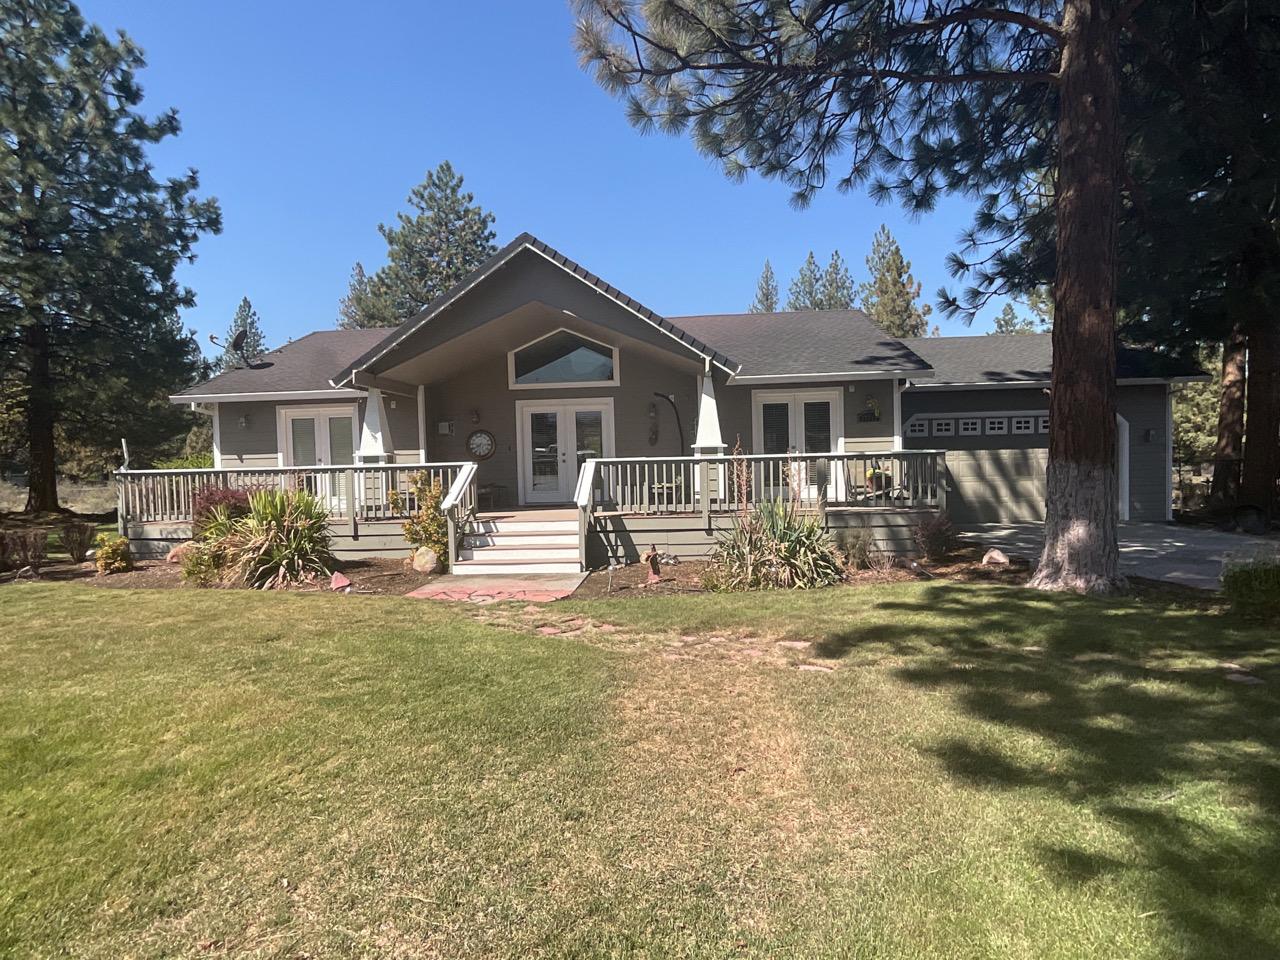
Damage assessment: no_damage